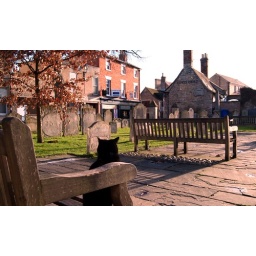
A black cat in the grounds of St Michael's Church, next to the King's Head in Stamford, Lincolnshire, England